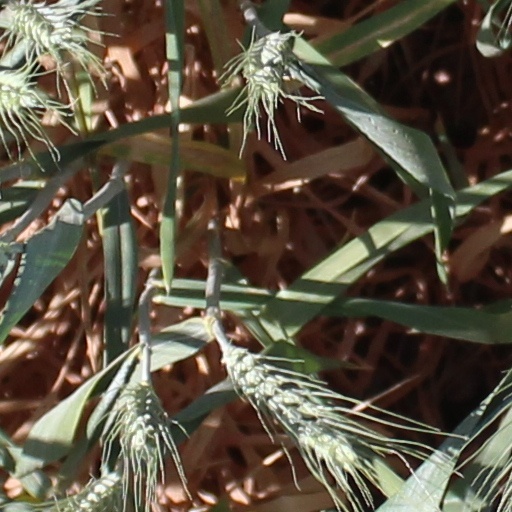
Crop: wheat